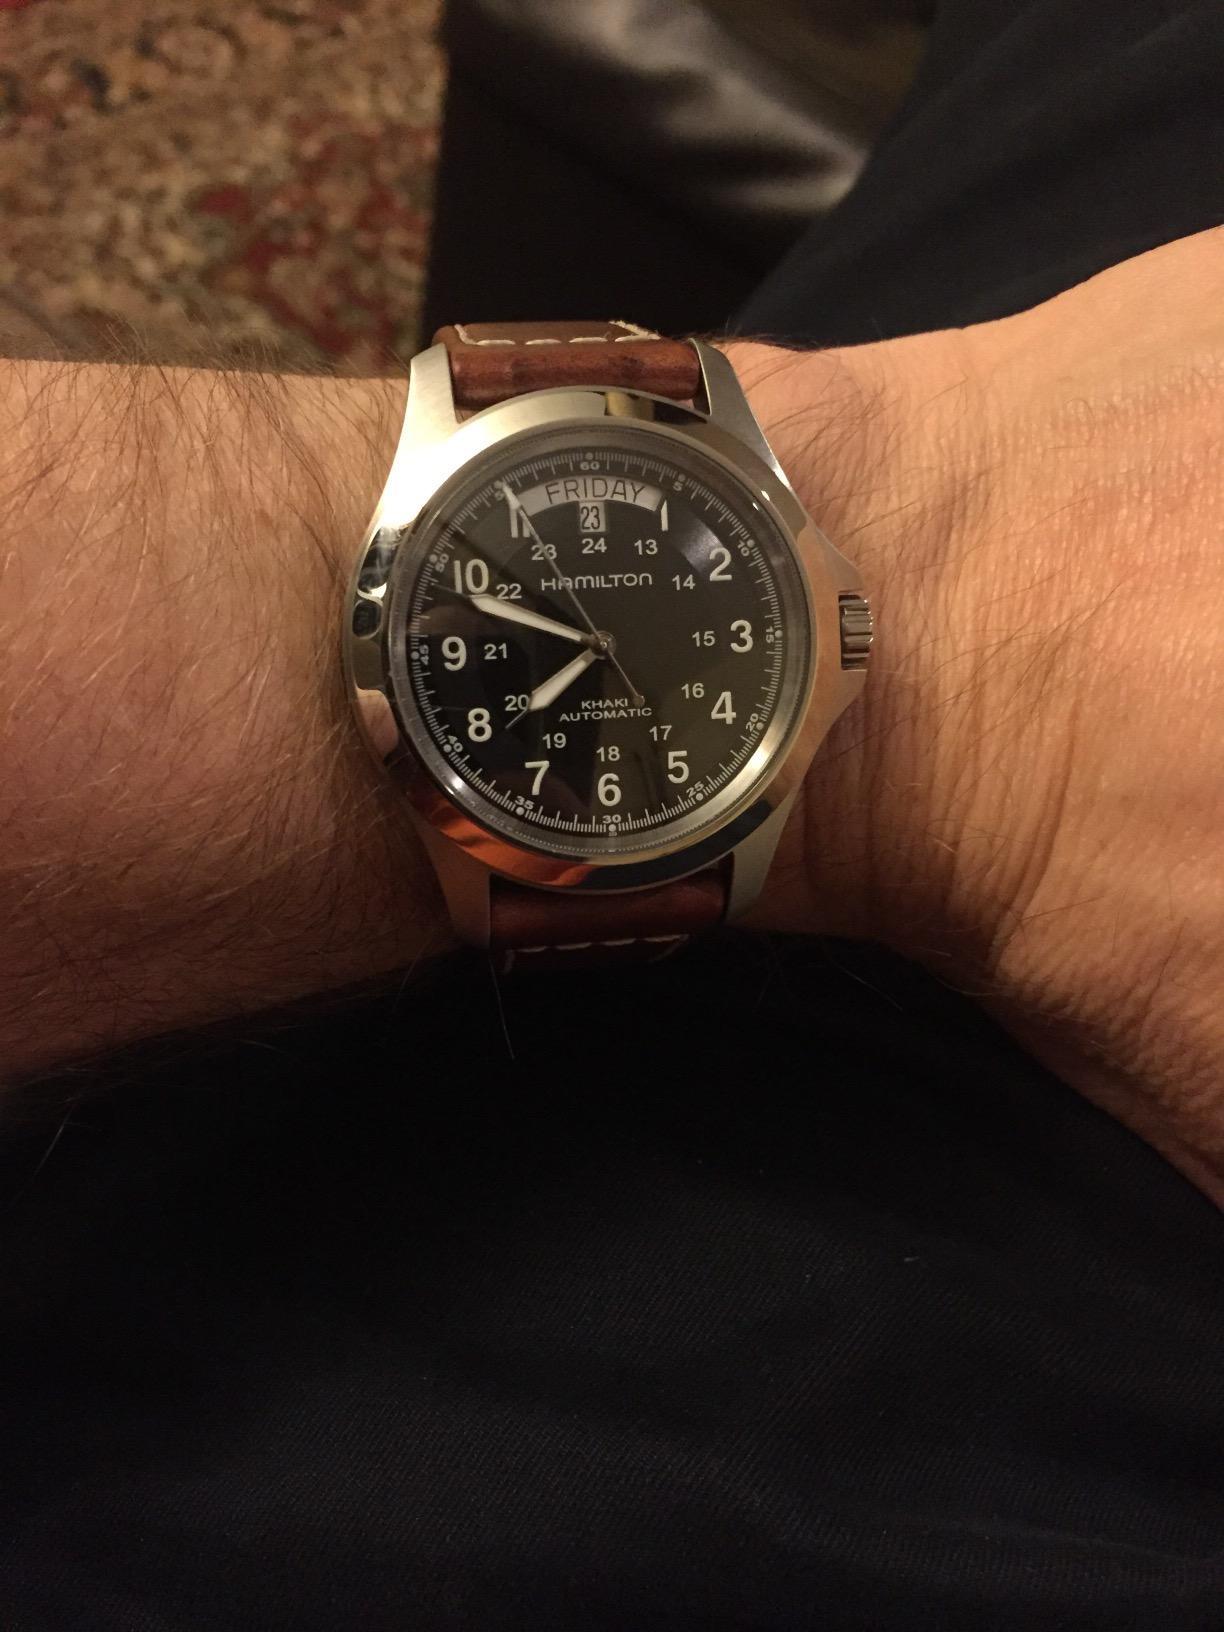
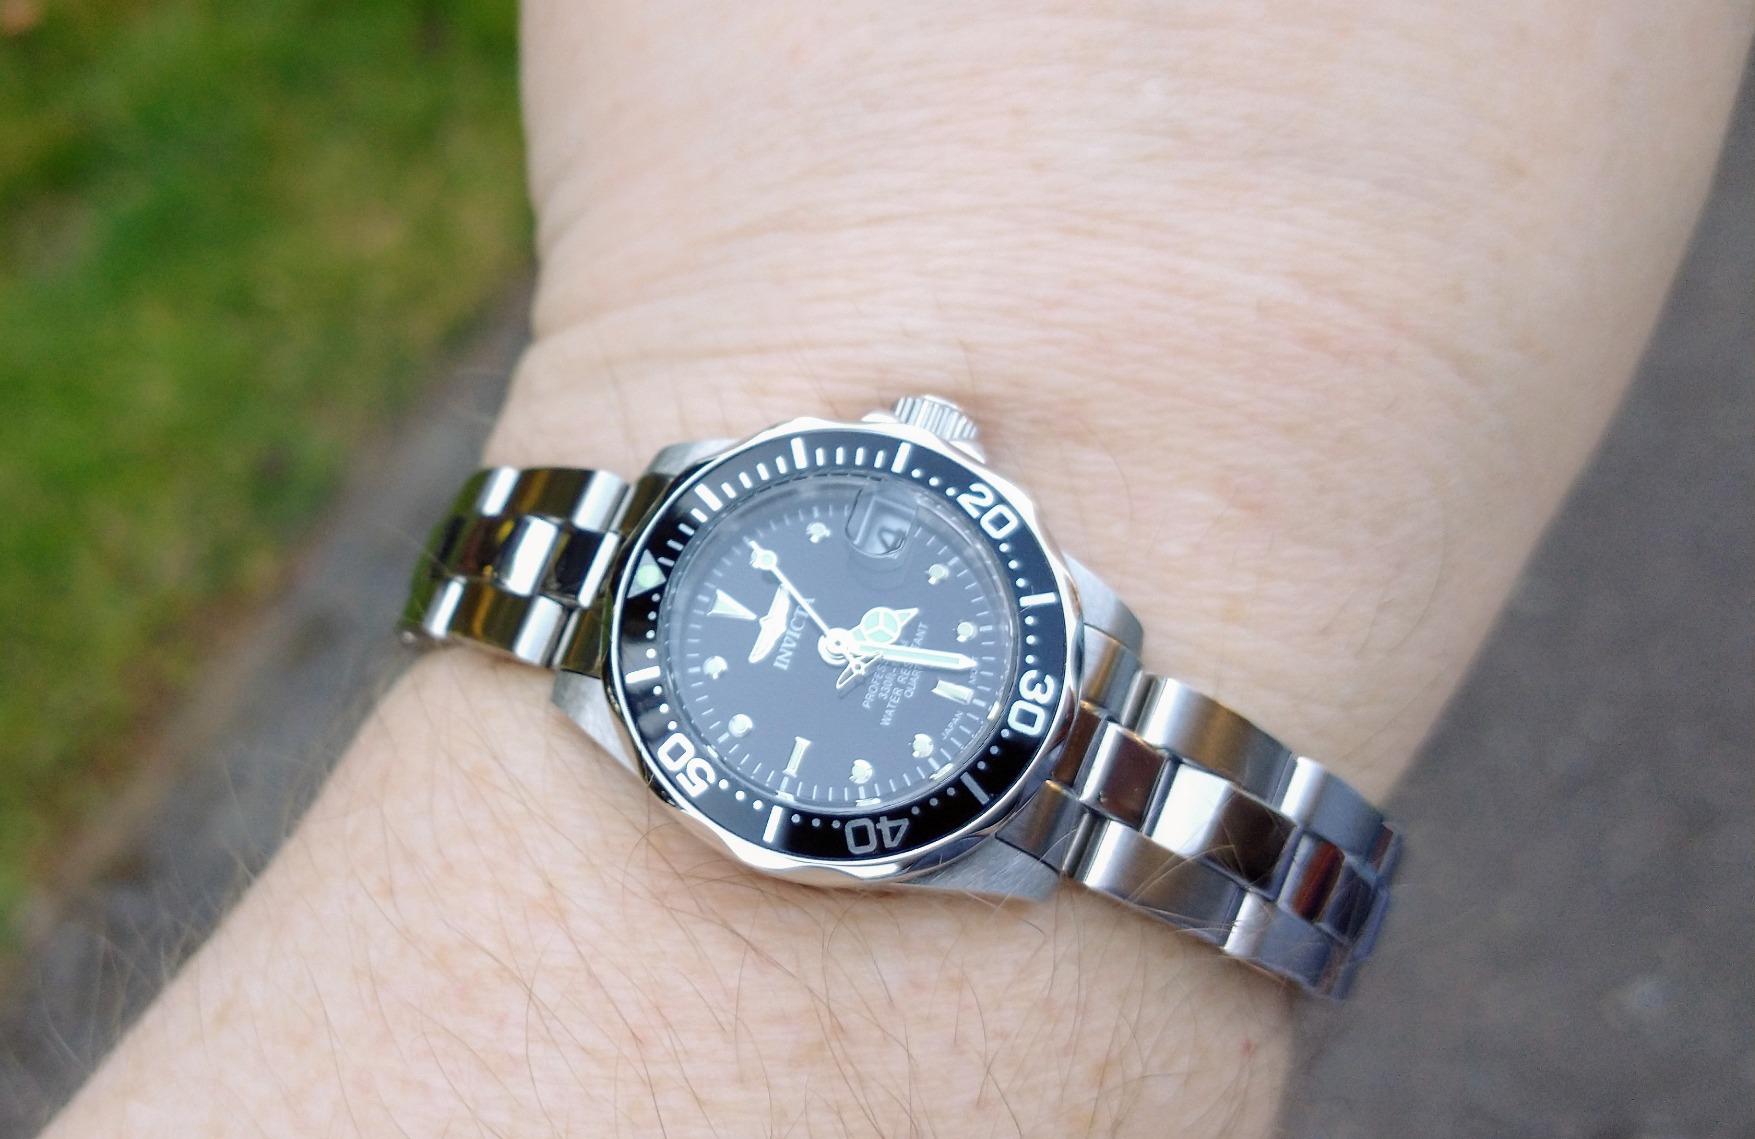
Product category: accessories_watch
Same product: no